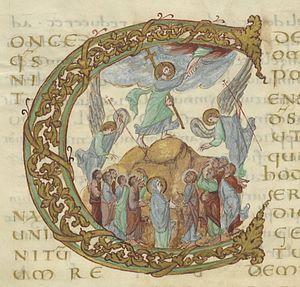
Miniature représentant l'Ascension du Christ dans le sacramentaire de Drogon.